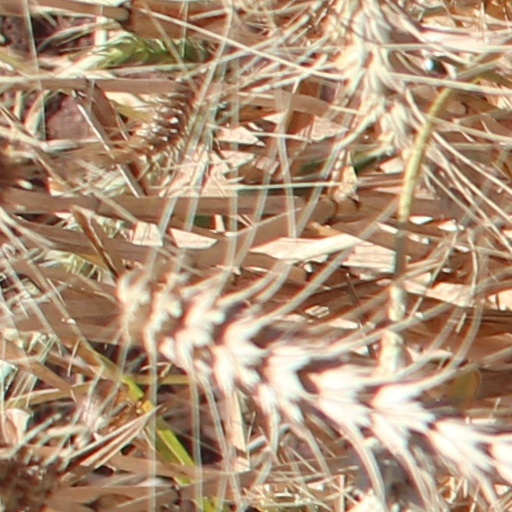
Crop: wheat